Big Raven Plateau

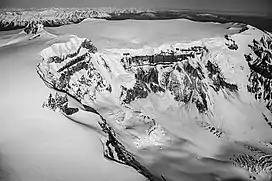
The summit crater of Mount Edziza

The Big Raven Plateau is dominated by the ice-covered stratovolcano of Mount Edziza, which rises to an elevation of in the middle of the plateau. Immediately north of Mount Edziza is the Desolation Lava Field, which covers an area of more than and mostly issued from cinder cones near the northern trim line of Mount Edziza's ice cap. The Snowshoe Lava Field immediately southwest of Mount Edziza covers an area of about and mostly issued from cones on the southwestern flank of Ice Peak.